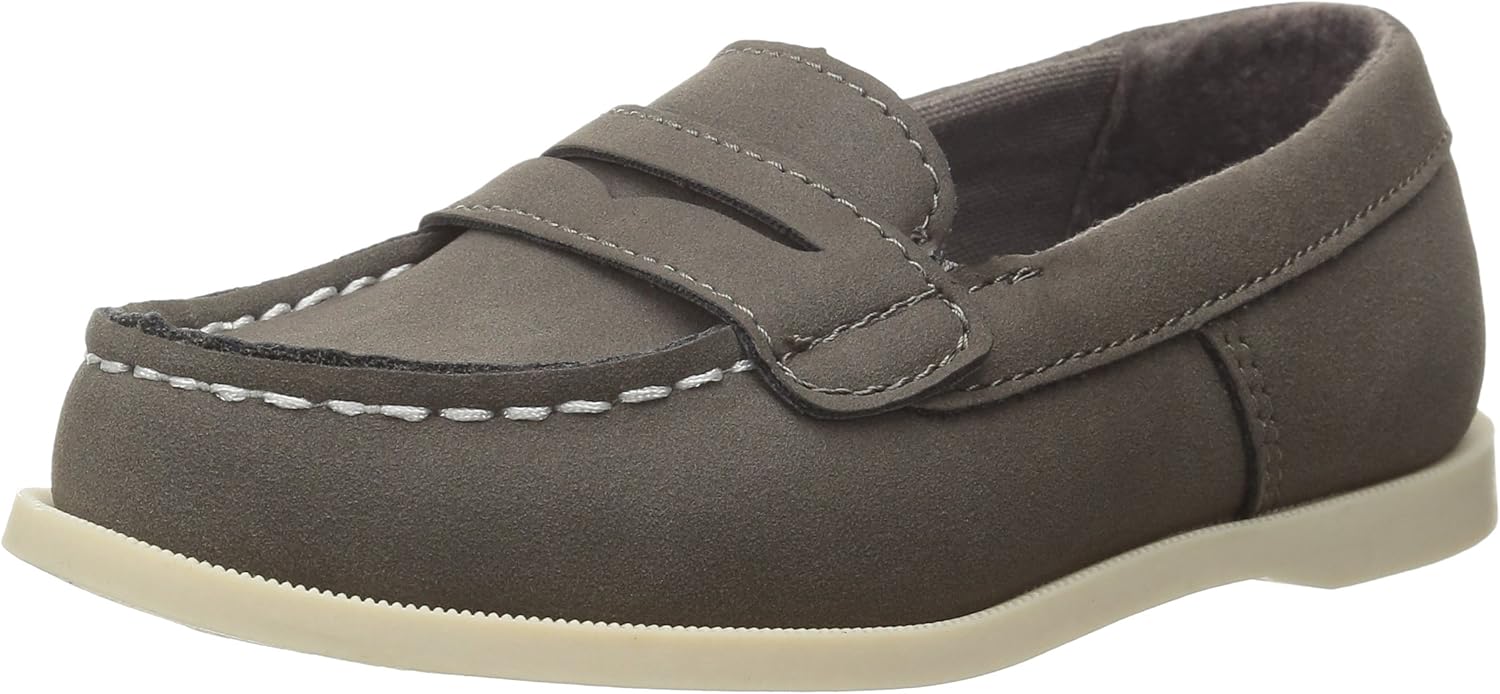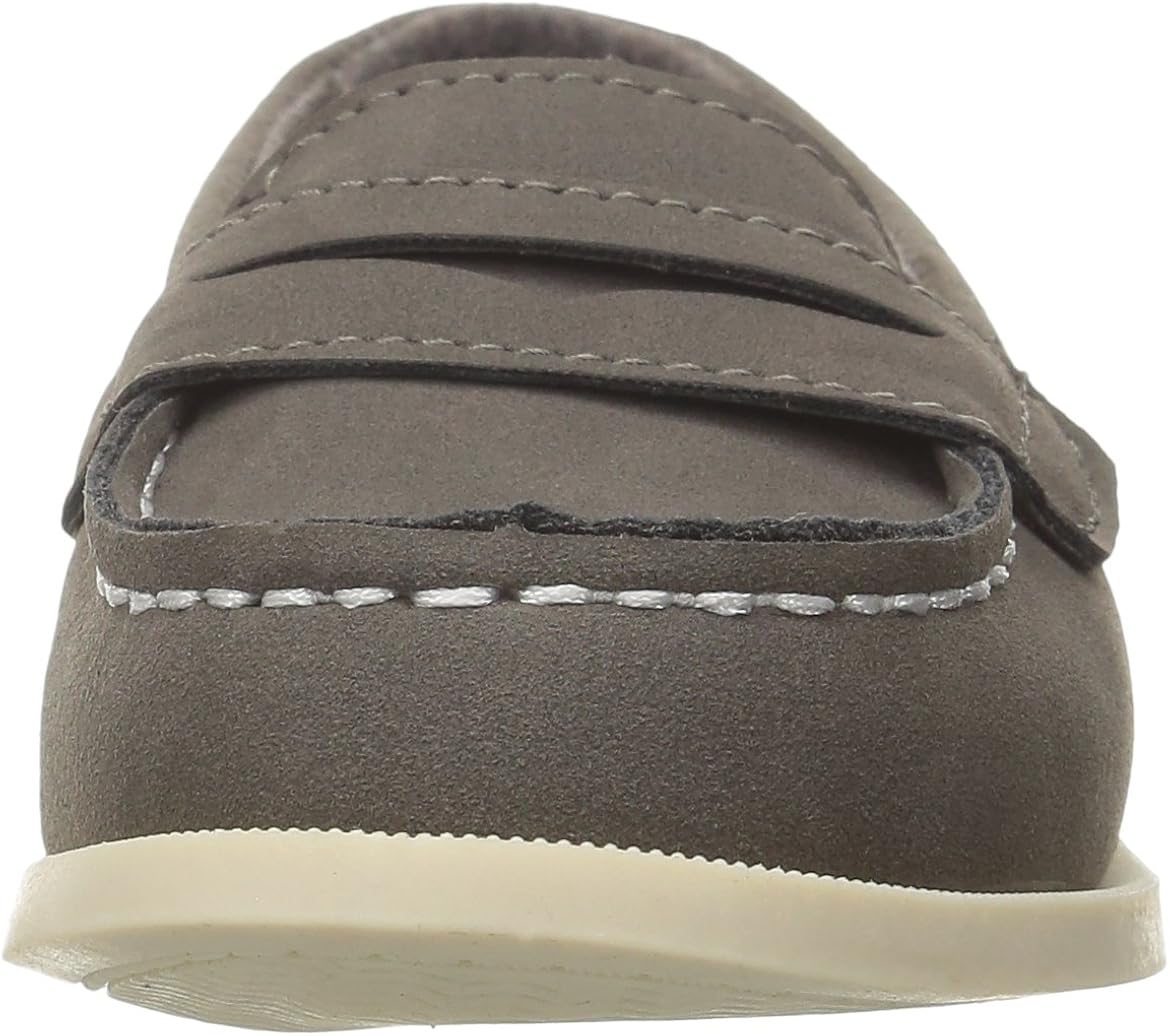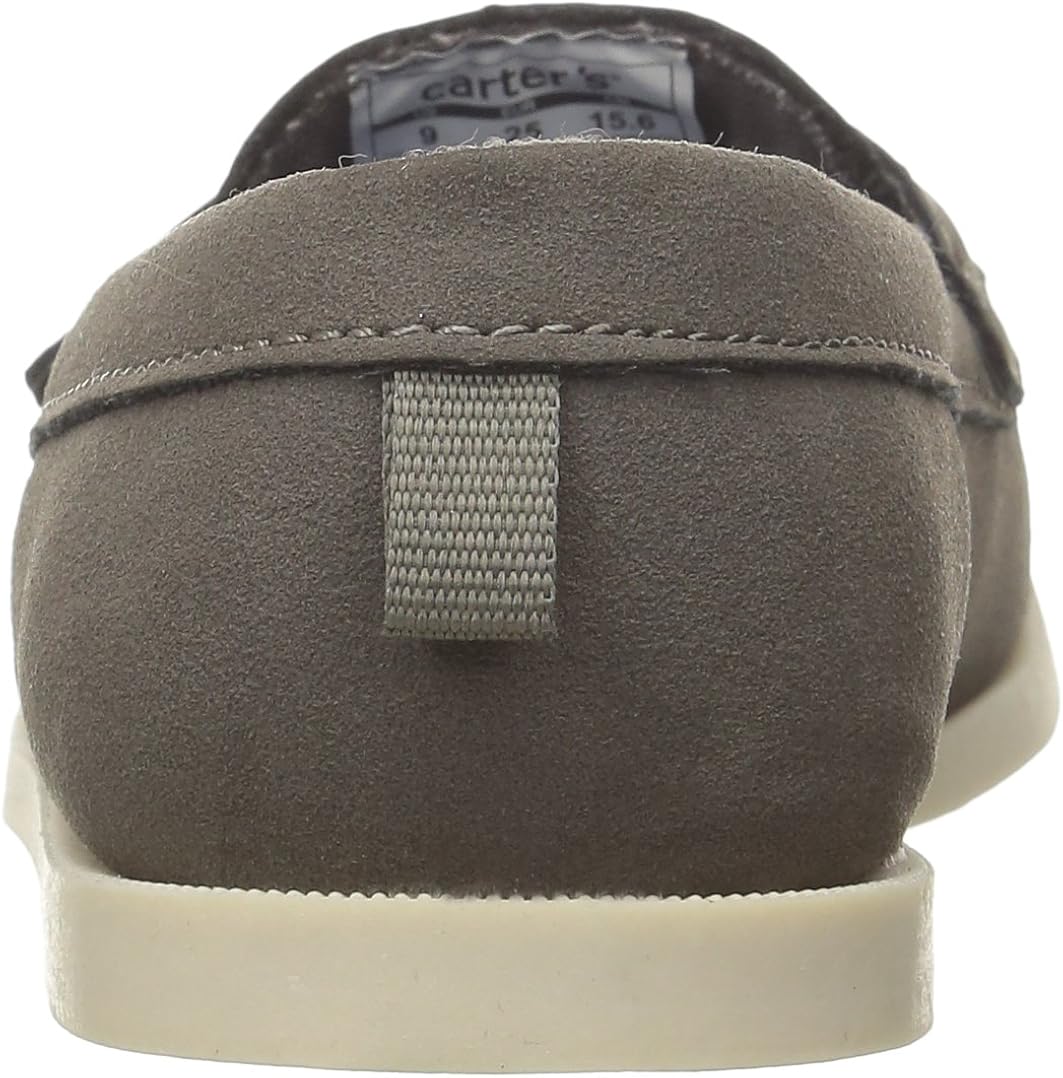
carter's Kids' Simon4 Boy's Slip-on Boat Shoe Loafer
Category: AMAZON FASHION
When the occasion calls for a style upgrade, a neutral-colored, slip-on loafer is an effortless essential. Founded in 1865, Carter's has dressed generations of children. It all began when William Carter decided to knit mittens in his kitchen. Today, Carter's is the No. 1 children's brand, selling more than ten products for every child born in the U.S. Carter's has a childlike point-of-view that reflects its heritage of innovation and expertise. Carter's makes clothing for children from newborn through size 7: baby, sleepwear, playclothes and accessories. The company provides trusted products that are super comfy, easy-to-care-for, adorable and don't break the bank.
Features: 100% Polyurethane Suede | Synthetic sole | White stitching offers classy color contrast | White stitching offers classy color contrast | Slip on design allows for easy on/off | Faux Suede